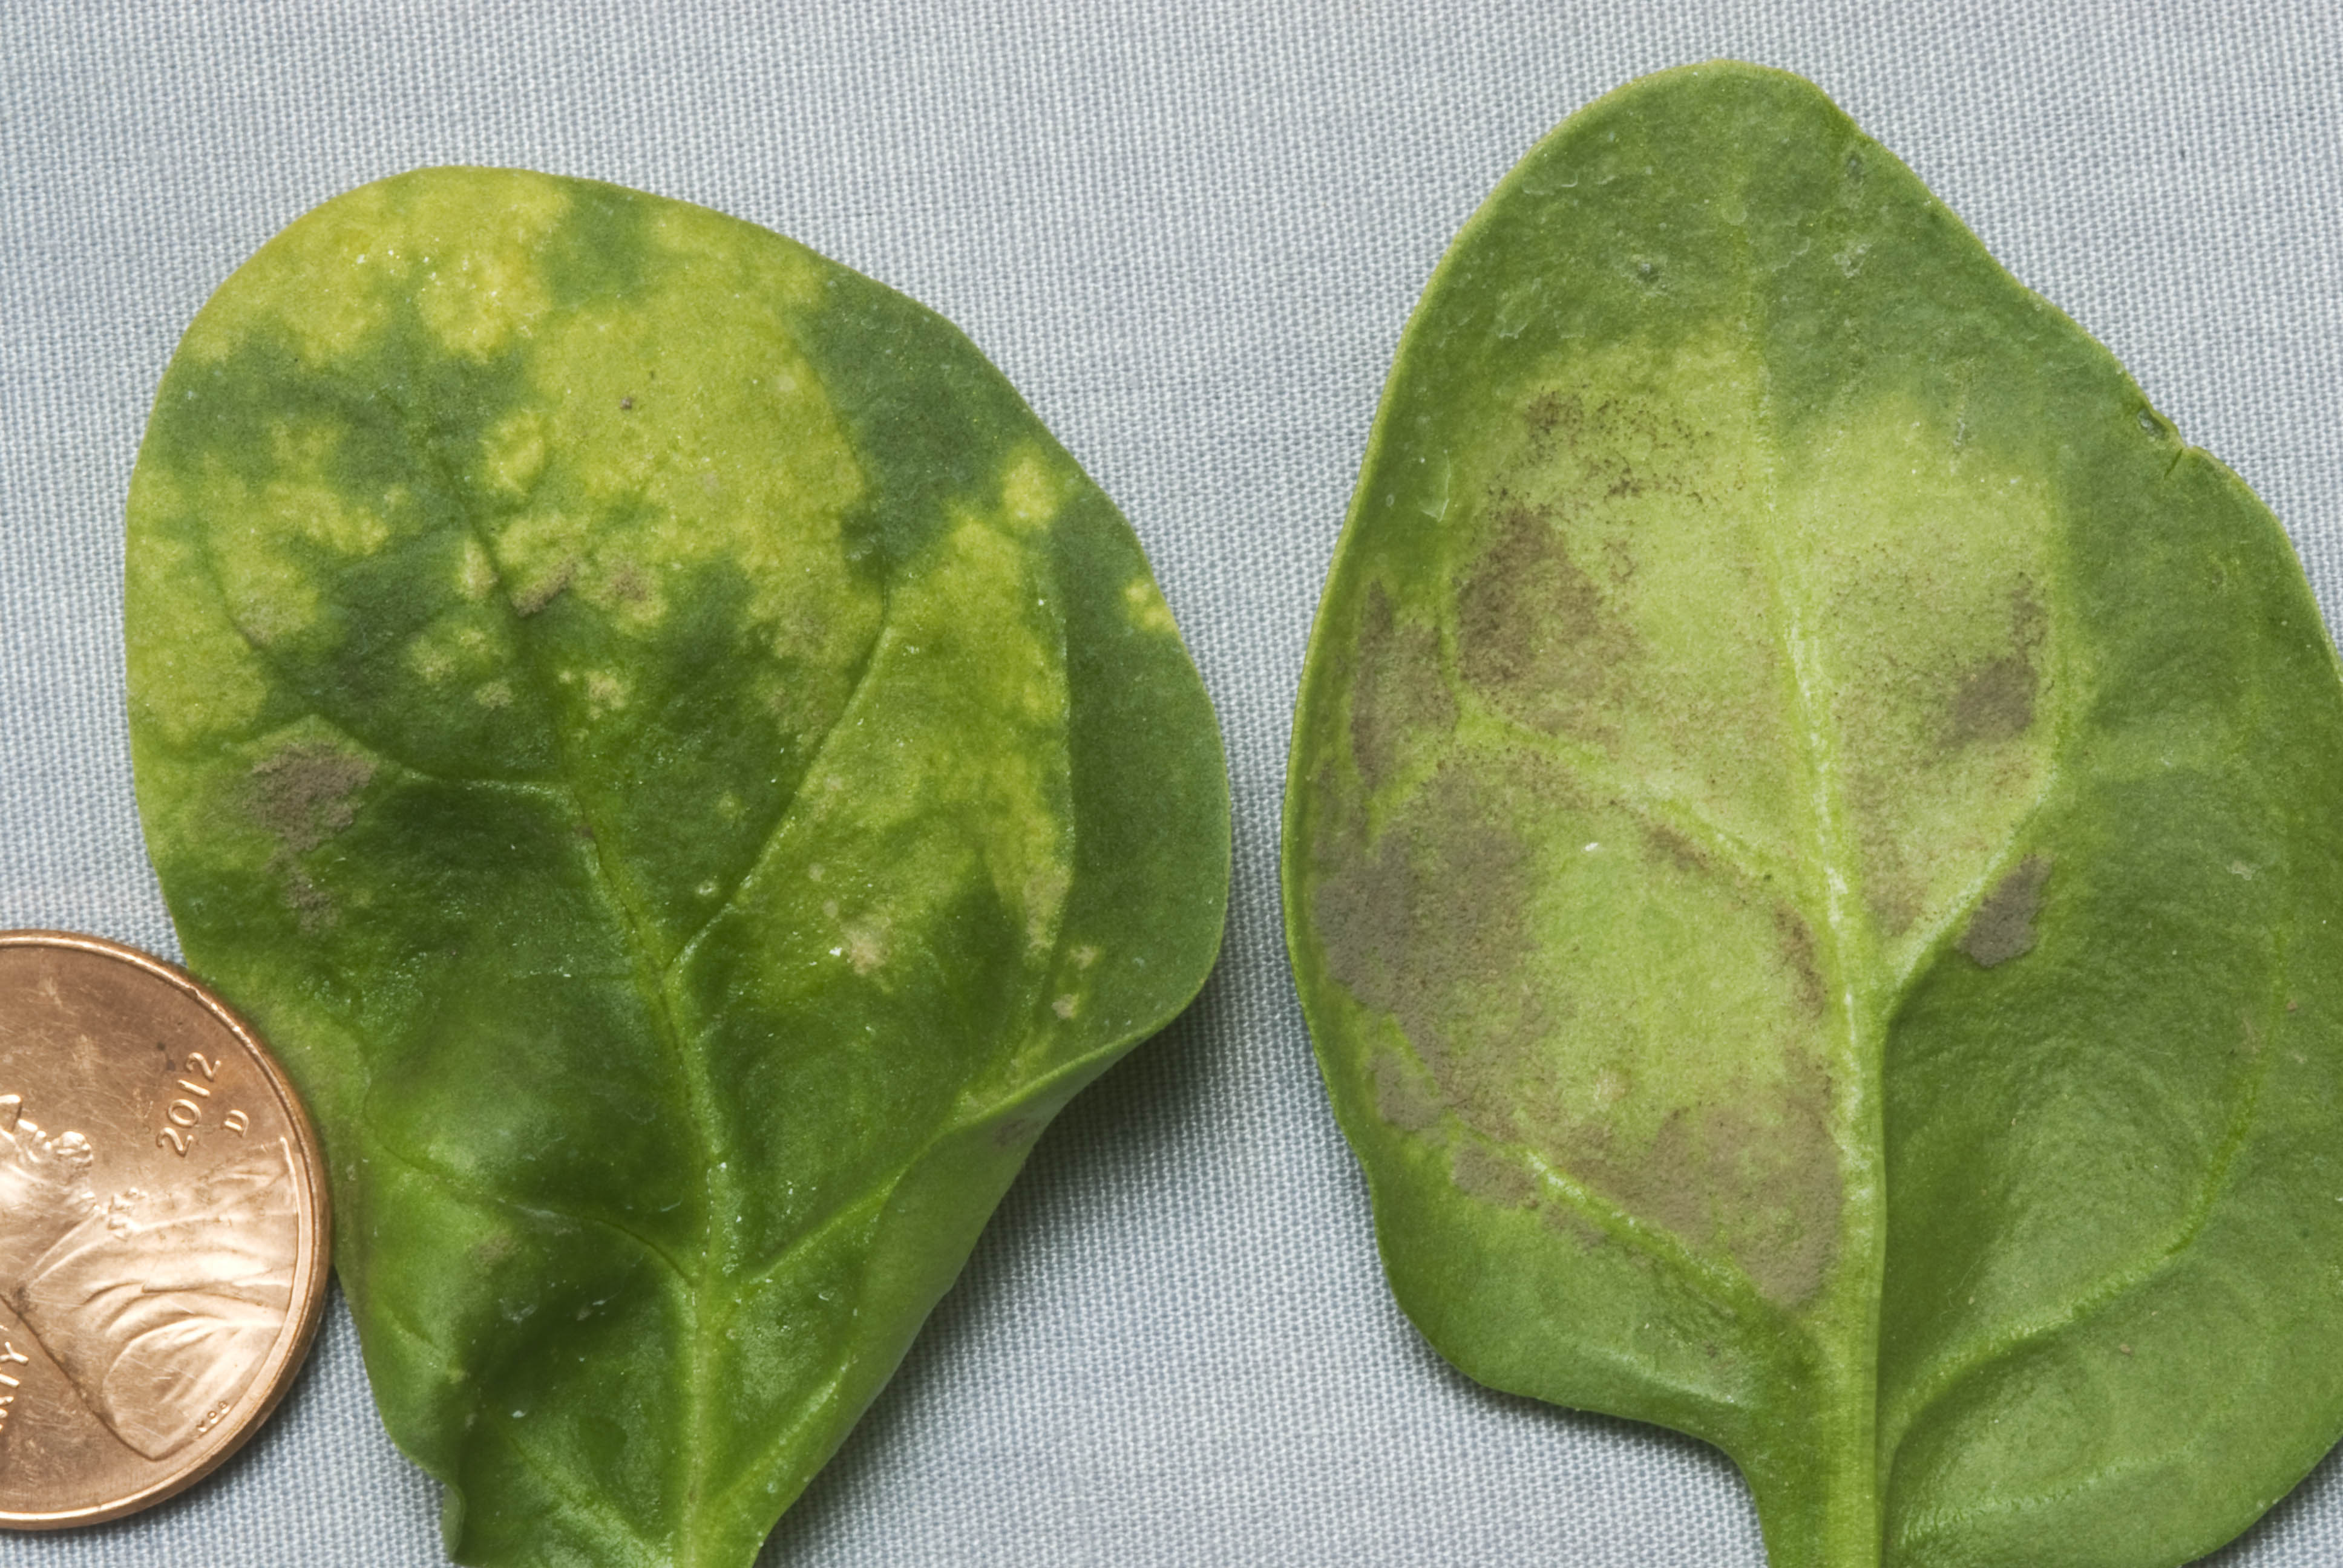
Plant: Basil
Disease: basil downy mildew